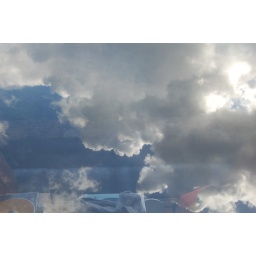
This is the cloudy sky reflected in my bedroom velux window. The usual rubbish of my bedroom is on the shelf below